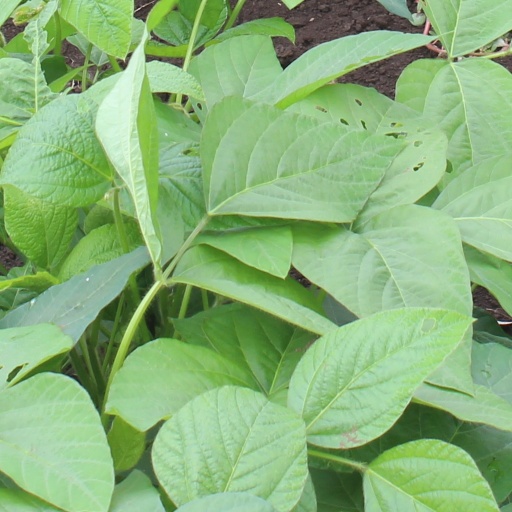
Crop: soybean